Sylvano Bussotti

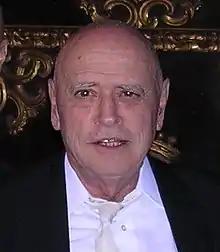
Bussotti in 2006

Sylvano Bussotti (1 October 1931 – 19 September 2021) was an Italian composer of contemporary classical music, also a painter, set and costume designer, opera director and manager, writer and academic teacher. His compositions employ graphic notation, which has often created special problems of interpretation. He was known as a composer for the stage. His first opera was "La Passion selon Sade", premiered in Palermo in 1965. Later operas and ballets were premiered at the Teatro Comunale di Firenze, Teatro Lirico di Milano, Teatro Regio di Torino and Piccola Scala di Milano, among others. He was artistic director of La Fenice in Venice, the Puccini Festival and the music section of the Venice Biennale. He taught internationally, for a decade at the Fiesole School of Music. He is regarded as a leading composer of Italy's avantgarde, and a Renaissance man with many talents who combined the arts expressively.